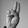
ASL letter: U